John Hodges (cricketer)

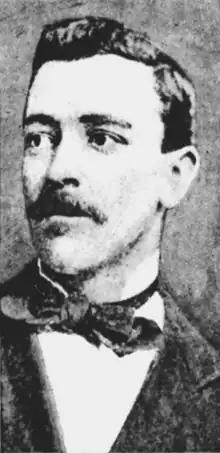

John Robart Hodges (11 August 1855 – 17 January 1933) was an Australian cricketer who played in the first two Test matches in 1877.